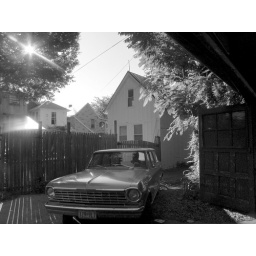
nice morning in black and white